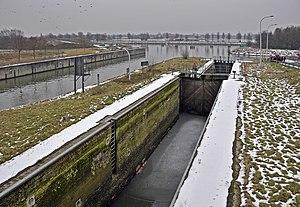
Ooigem (Wielsbeke, Belgique): ancienne écluse sur le canal de Roulers à la Lys, 1872